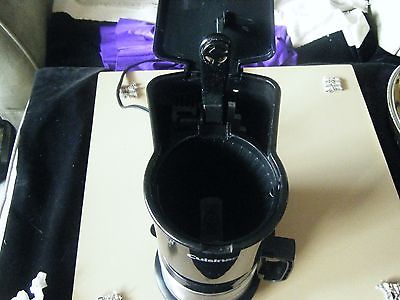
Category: coffee maker